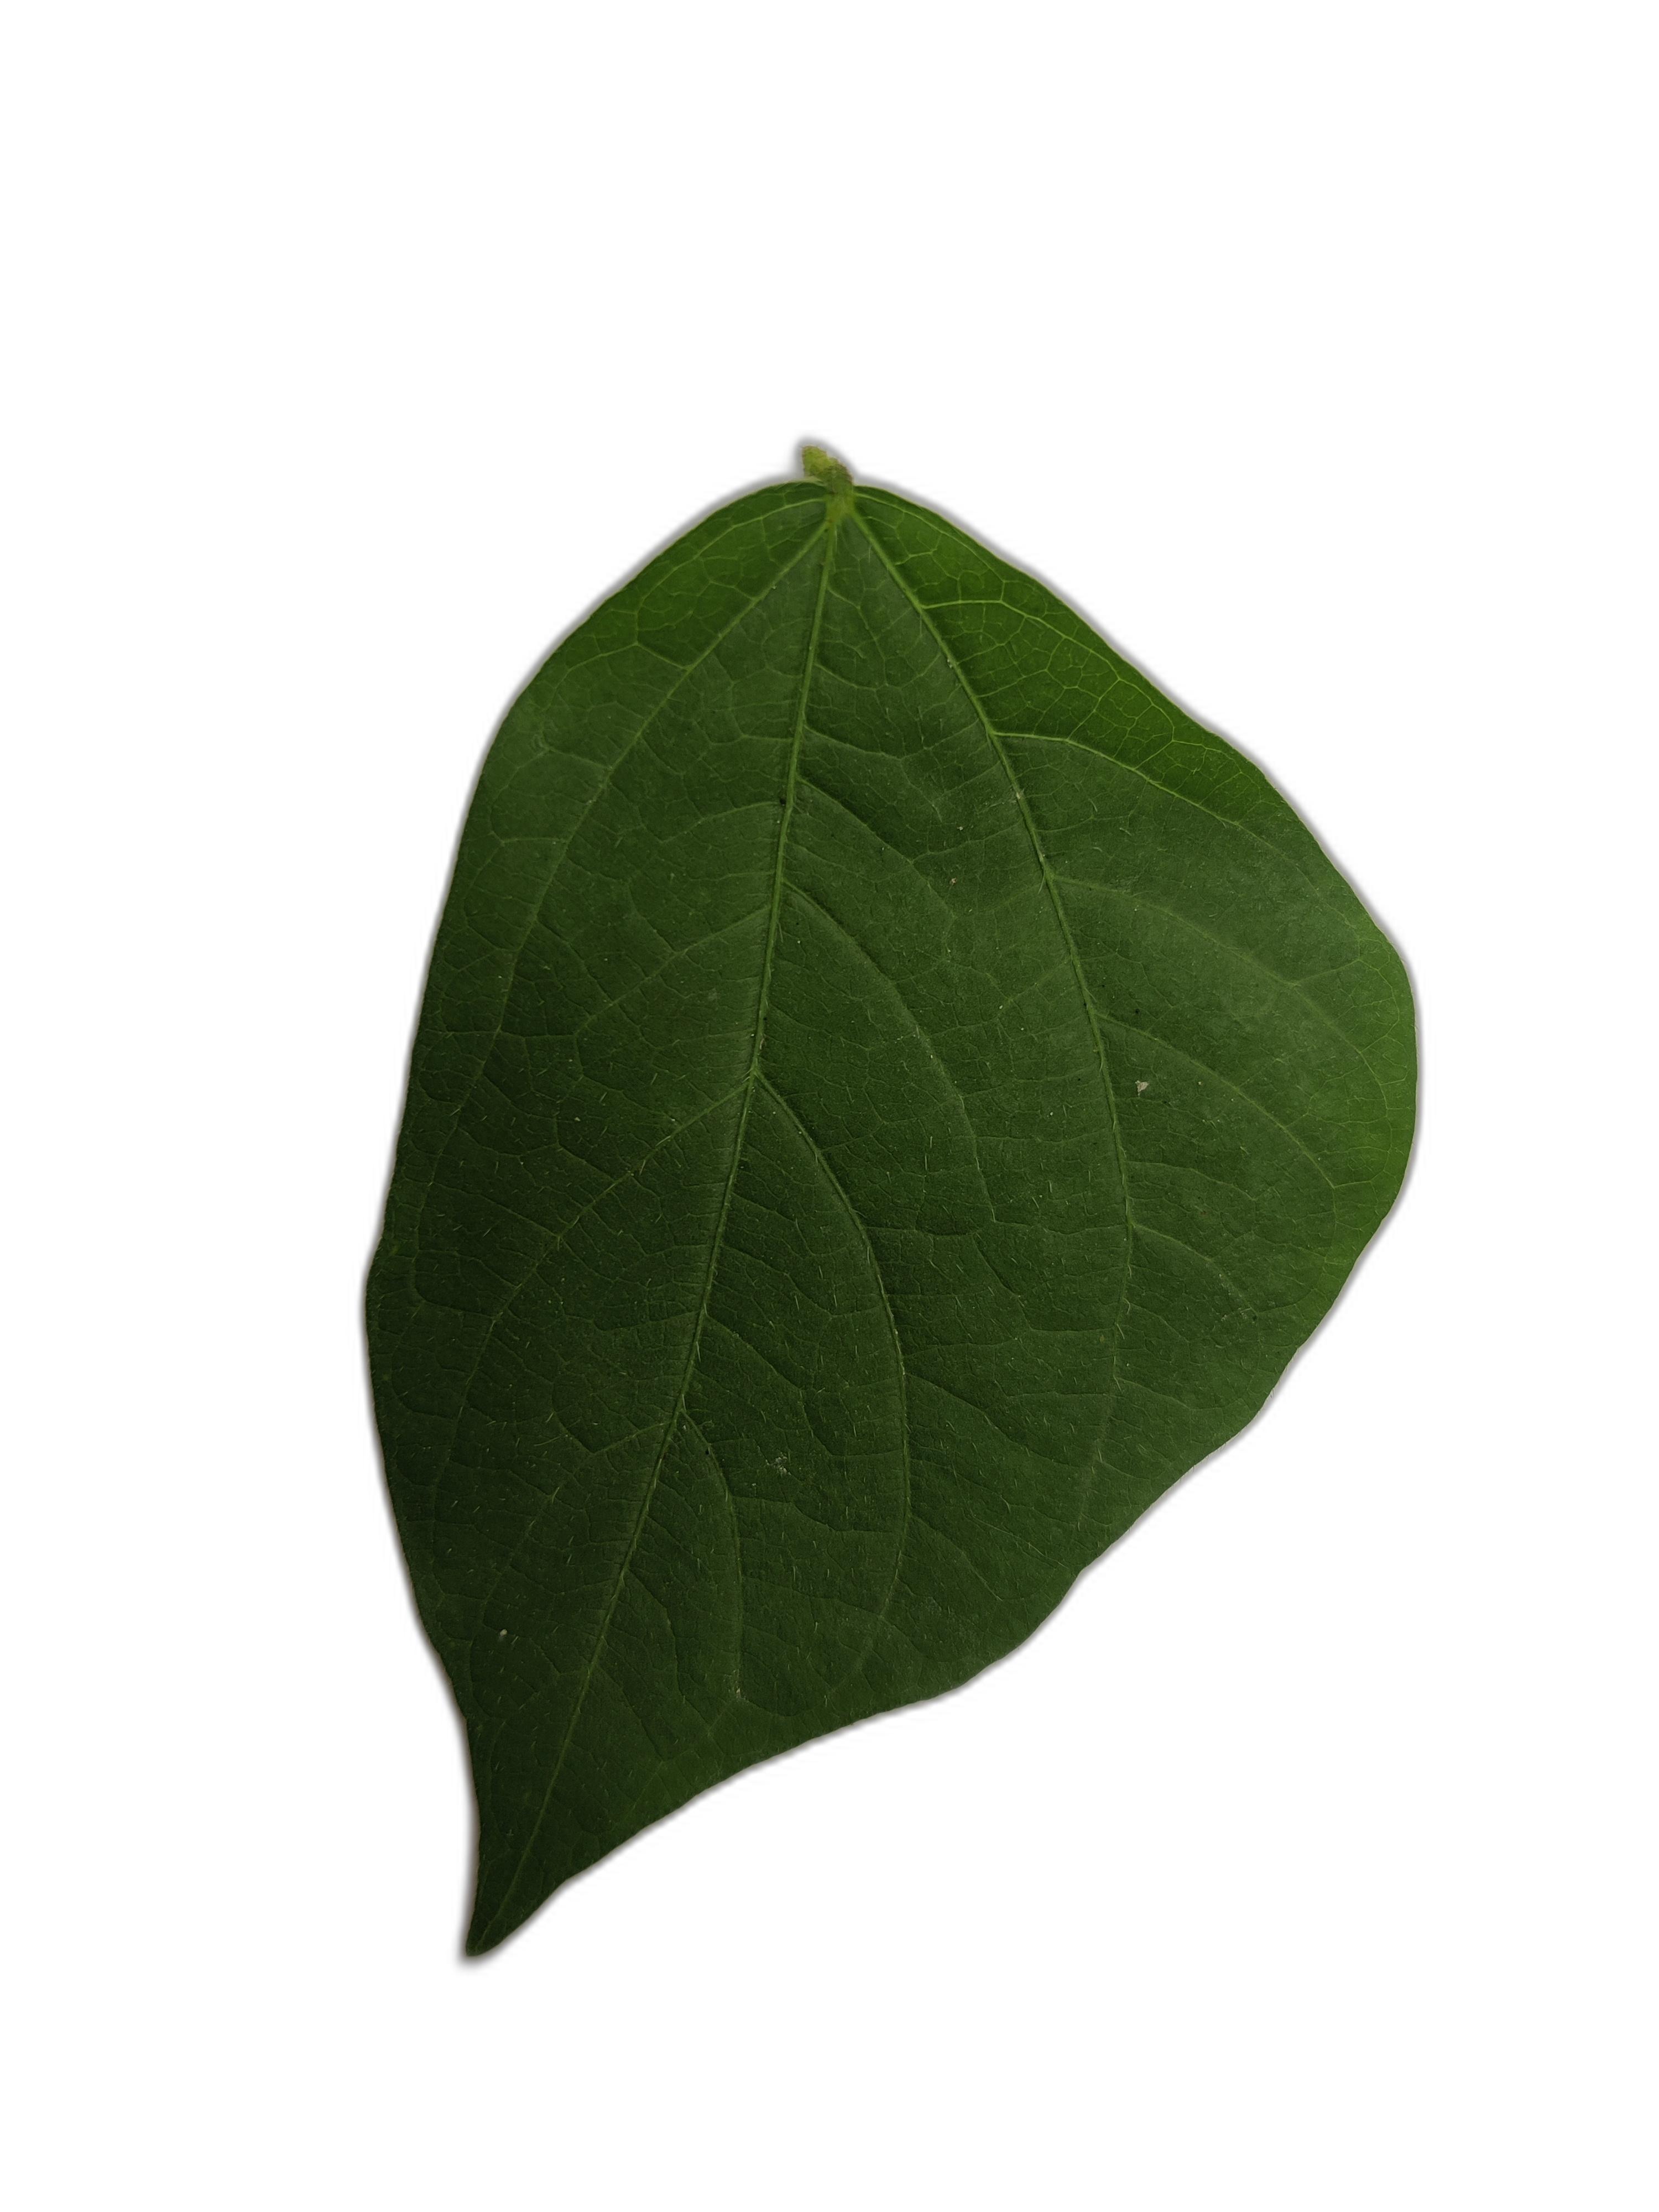
Label: Healthy